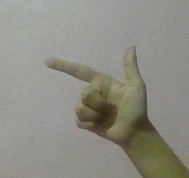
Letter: yaa